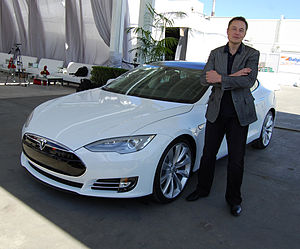
Elon Musk / Karriere / Tesla Motors
Elon Reeve Musk er en sydafrikanskfødt canadisk-amerikansk forretningsmagnat, ingeniør, og opfinder. Han er administrerende direktør og teknisk direktør i SpaceX, administrerende direktør og produktarkitekt i Tesla Motors, formand for bestyrelsen i solenergifirmaet SolarCity, administrerende direktør af infrastruktur- og tunnelboringsfirmaet Boring Company og administrerende direktør i firmaet Neuralink. Han er grundlægger af SpaceX og medstifter af Zip2, PayPal, Tesla Motors, Boring Company og Neuralink. Han er også fortaler for højhastighedstransportsystemet Hyperloop og har foreslået et elektrisk overlyds-jetfly, som kan lette og lande lodret.